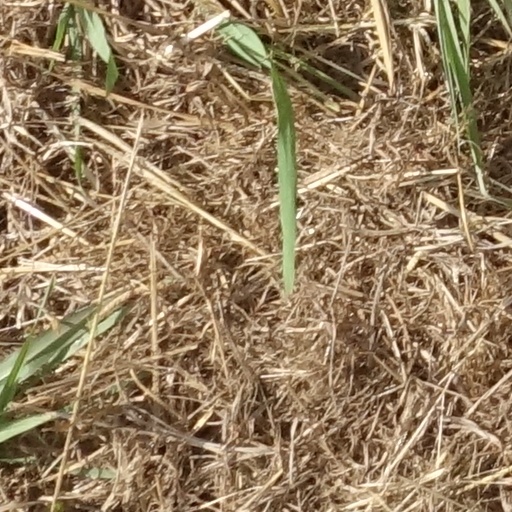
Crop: sorghum